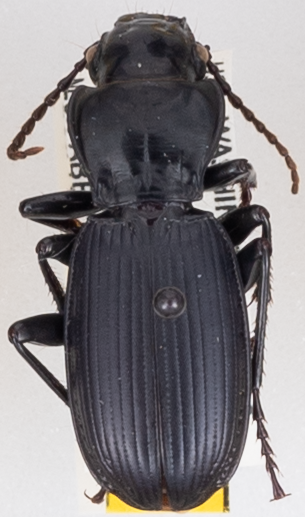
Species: Pterostichus lama
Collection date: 2020-09-08
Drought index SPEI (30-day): -1.186
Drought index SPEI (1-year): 0.006
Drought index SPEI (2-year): -2.09